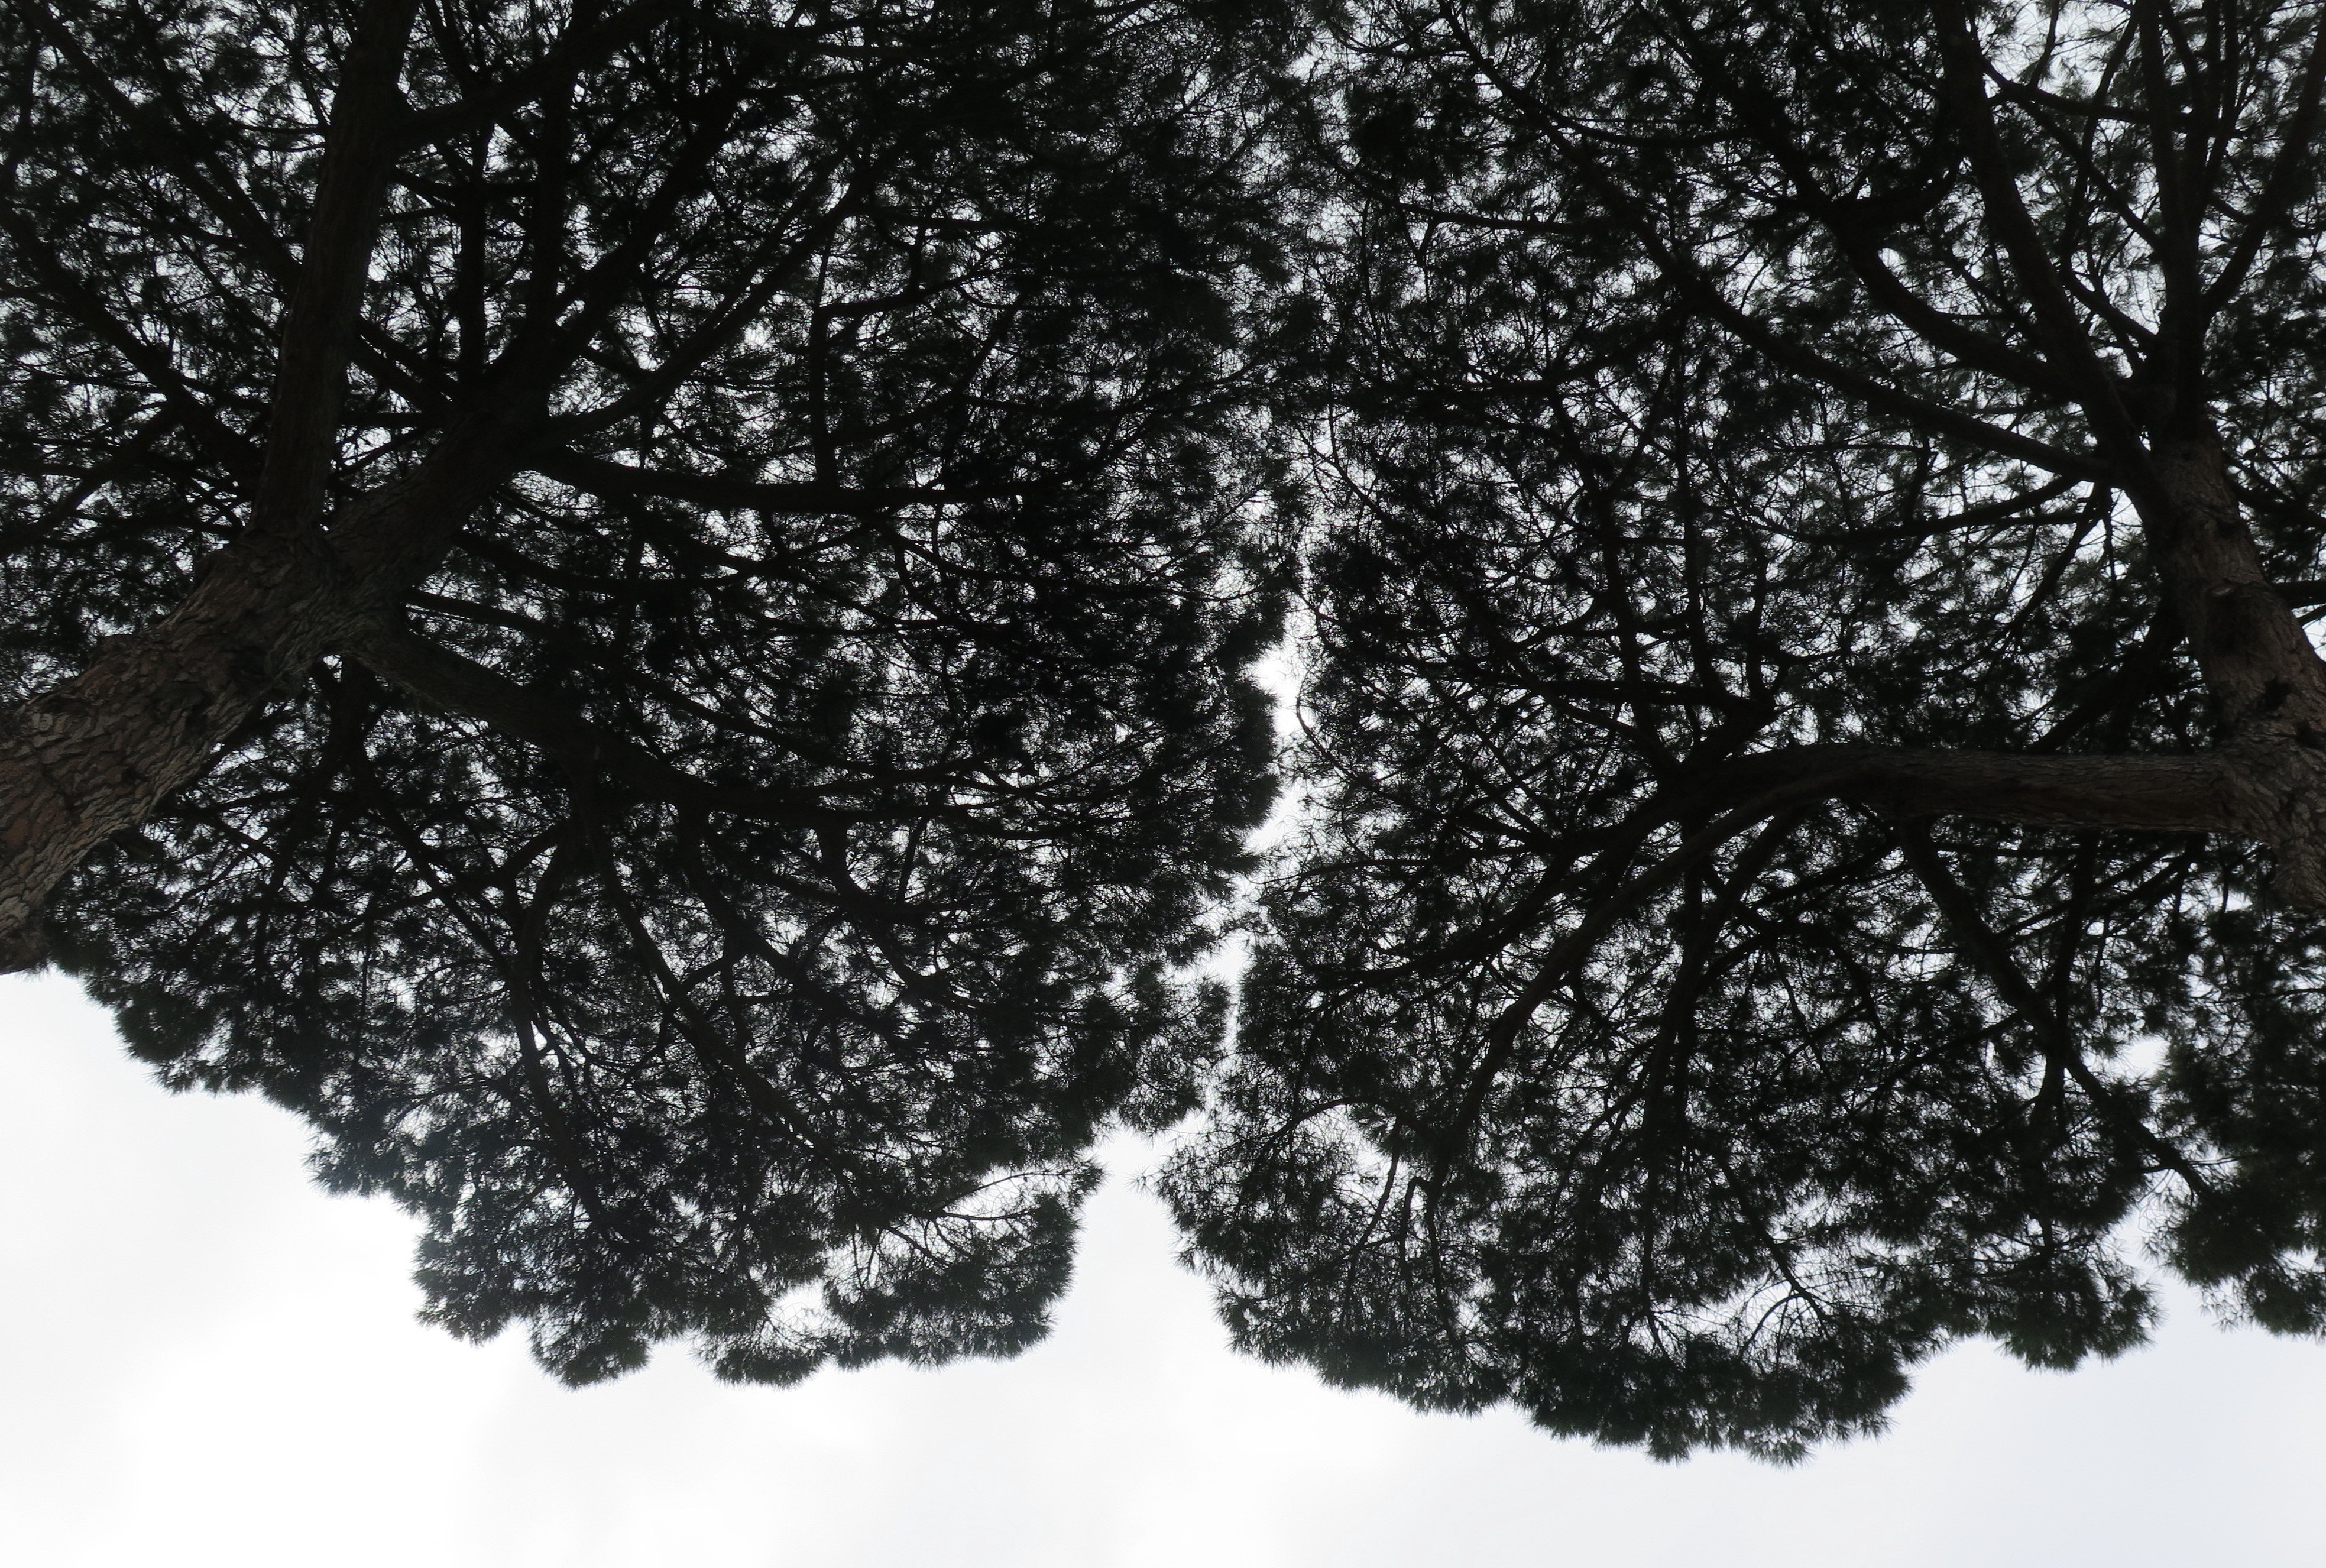
tree, branch, snow, winter, black and white, plant, wood, leaf, flower, trunk, pattern, black, monochrome, trees, design, treetops, monochrome photography, woody plant